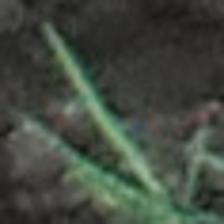
Label: single